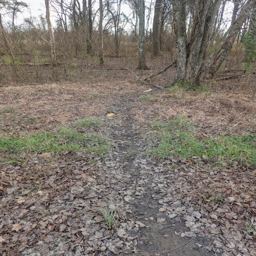
bear trail through the woods